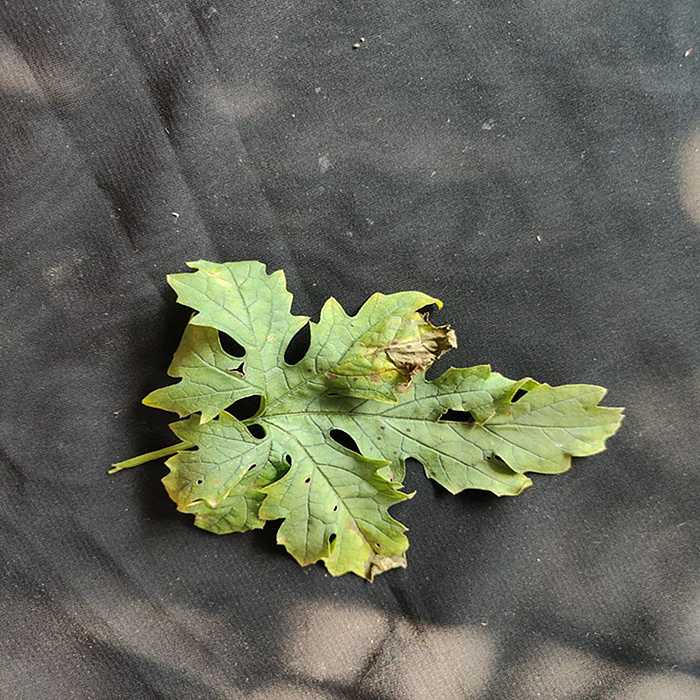
Plant: Bitter Gourd
Label: Downey mildew